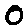
Label: 0